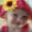
Label: girl